Buffalo Castle

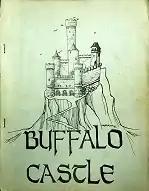

Buffalo Castle is a gamebook first published by Flying Buffalo in 1976. Using the "Tunnels & Trolls" role-playing system, "Buffalo Castle" consists of 150 paragraphs in A4 format.